Answer in natural language. How many Windows are visible in the scene? Choose between the following options: 2, 4, 0, 3 or 1
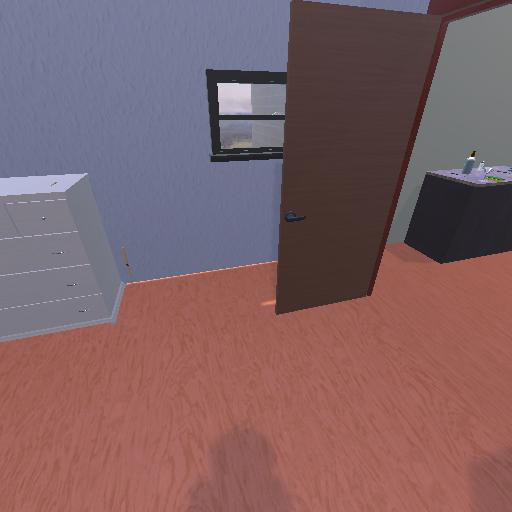
<answer>1</answer>